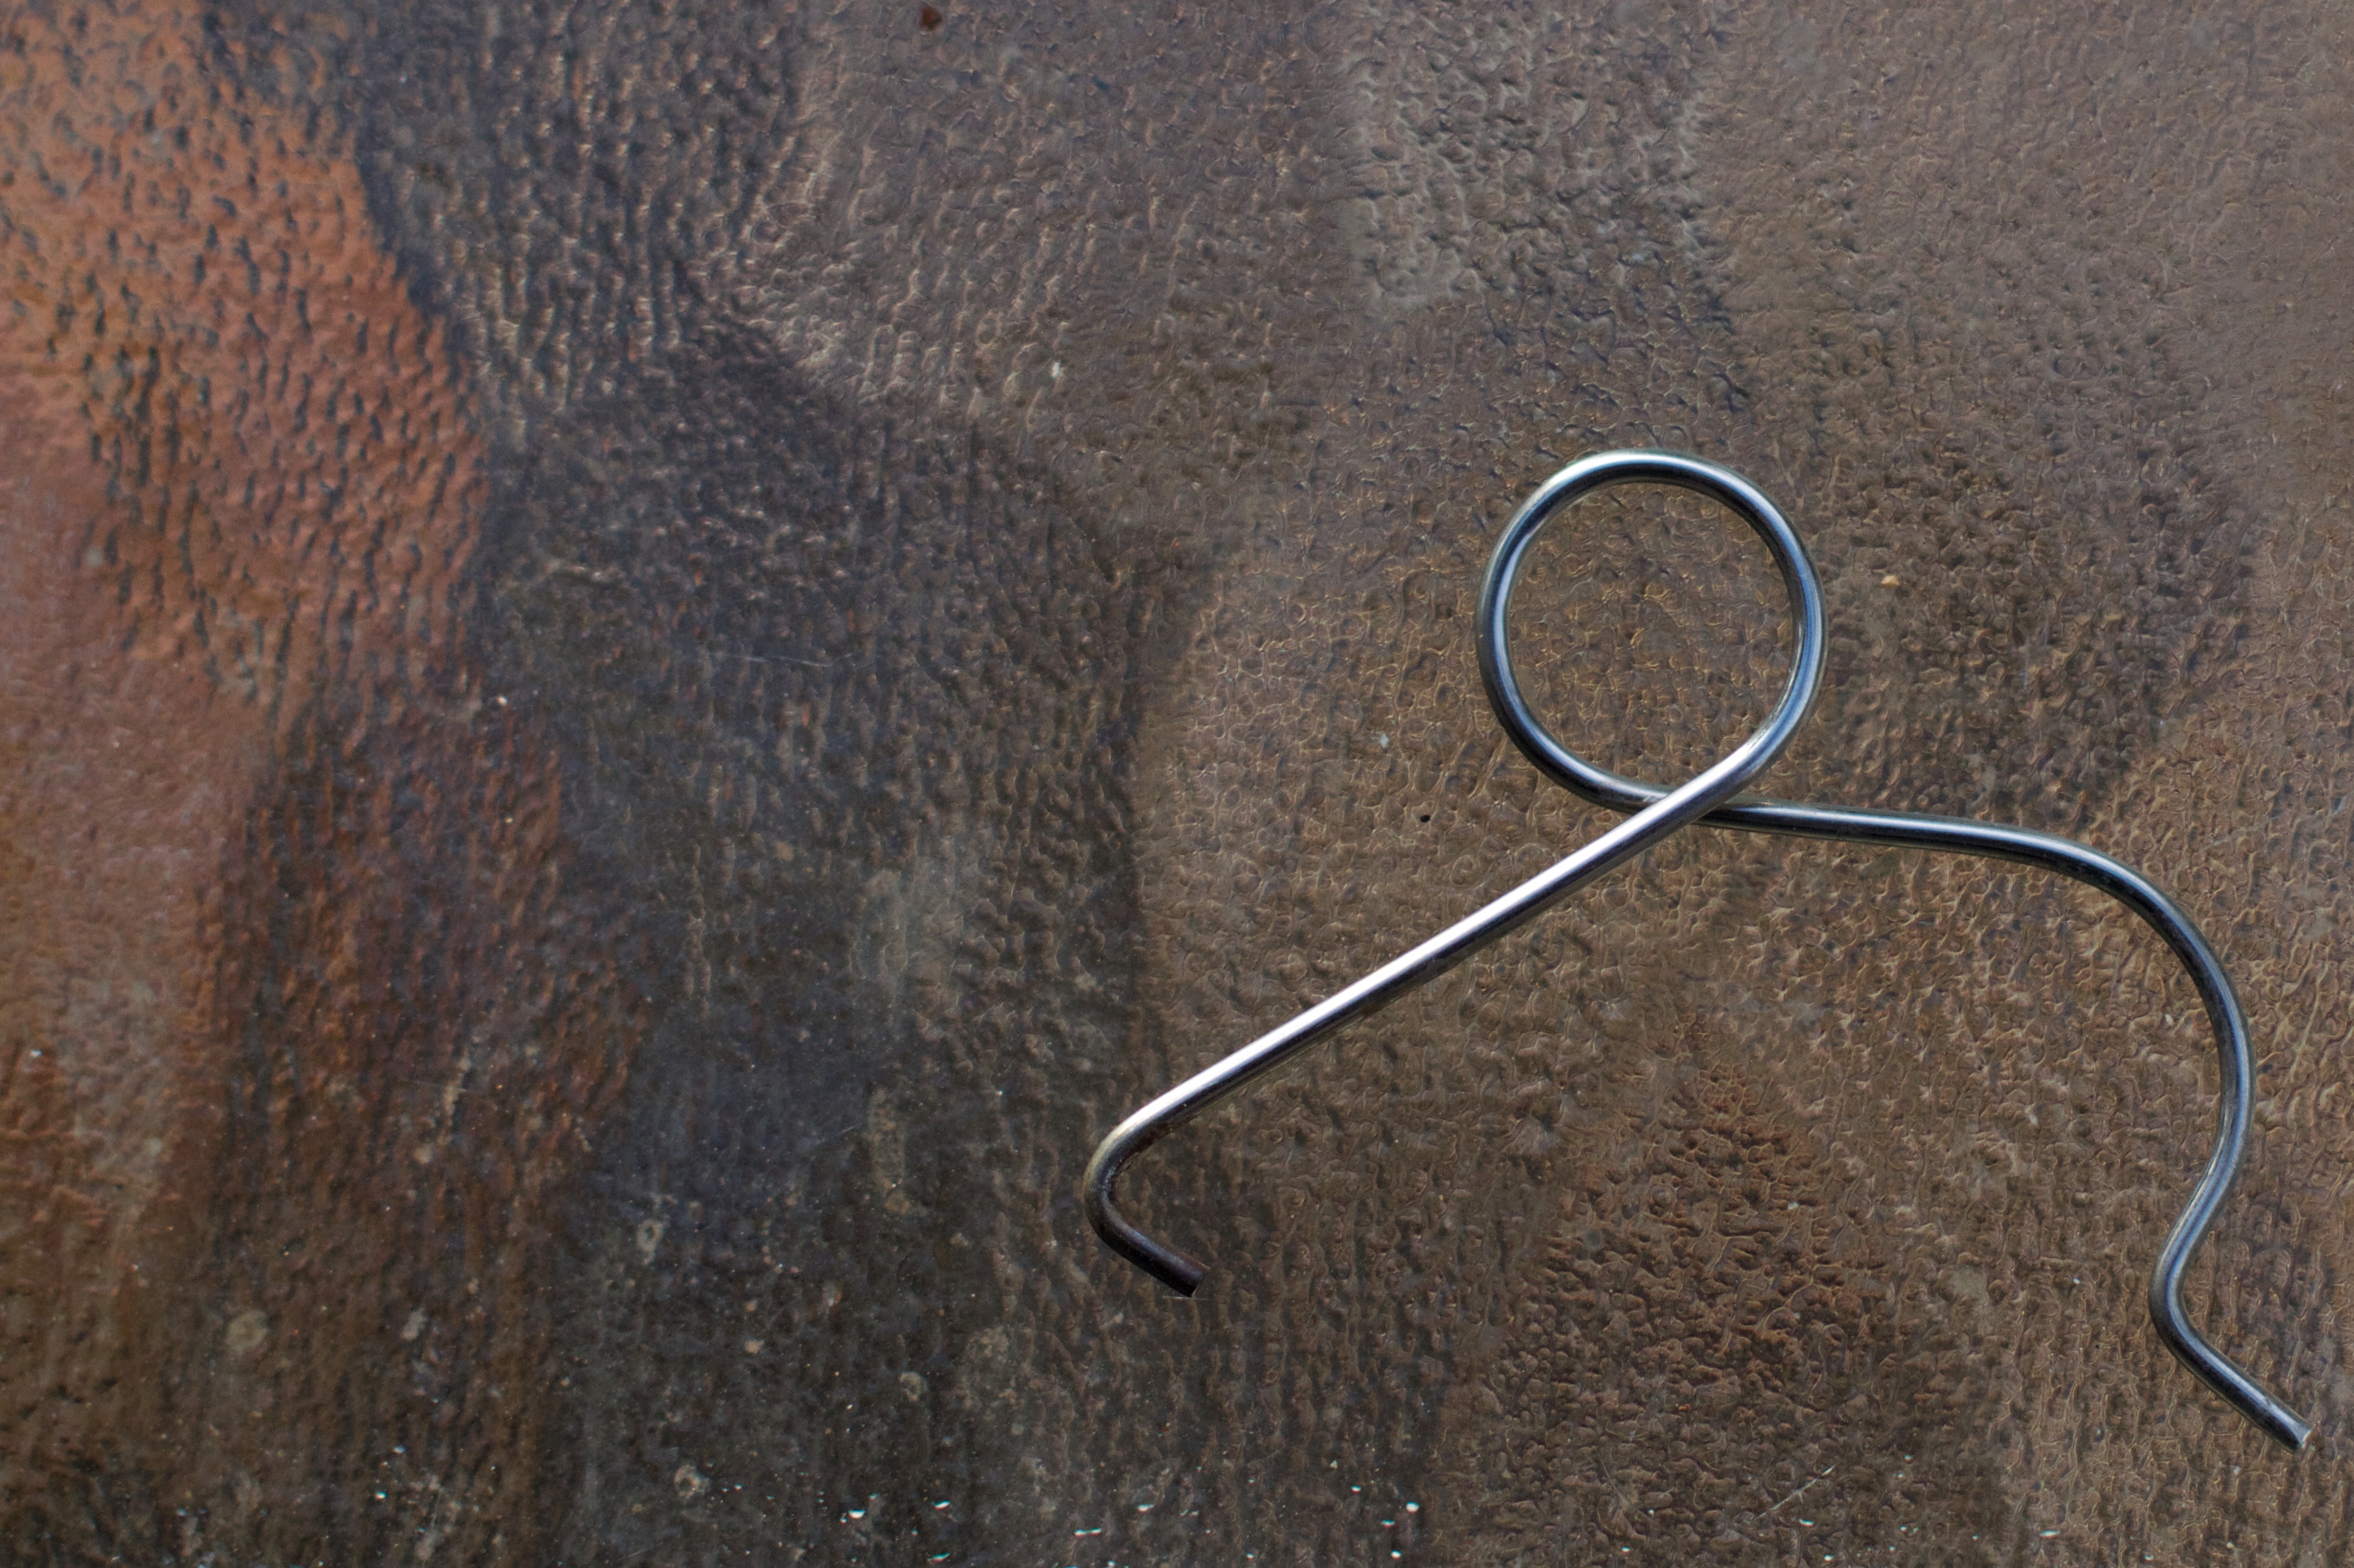
wood, material, glasses